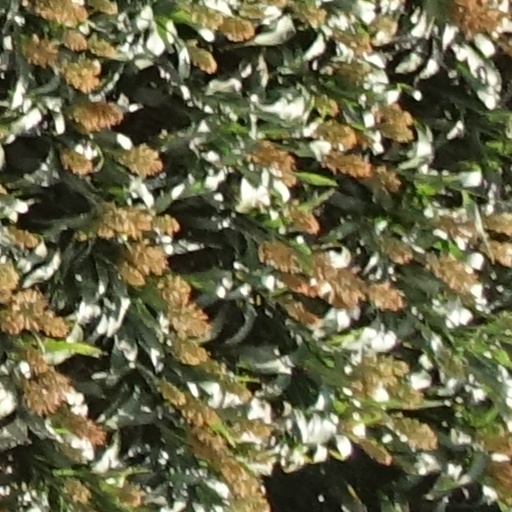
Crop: sorghum